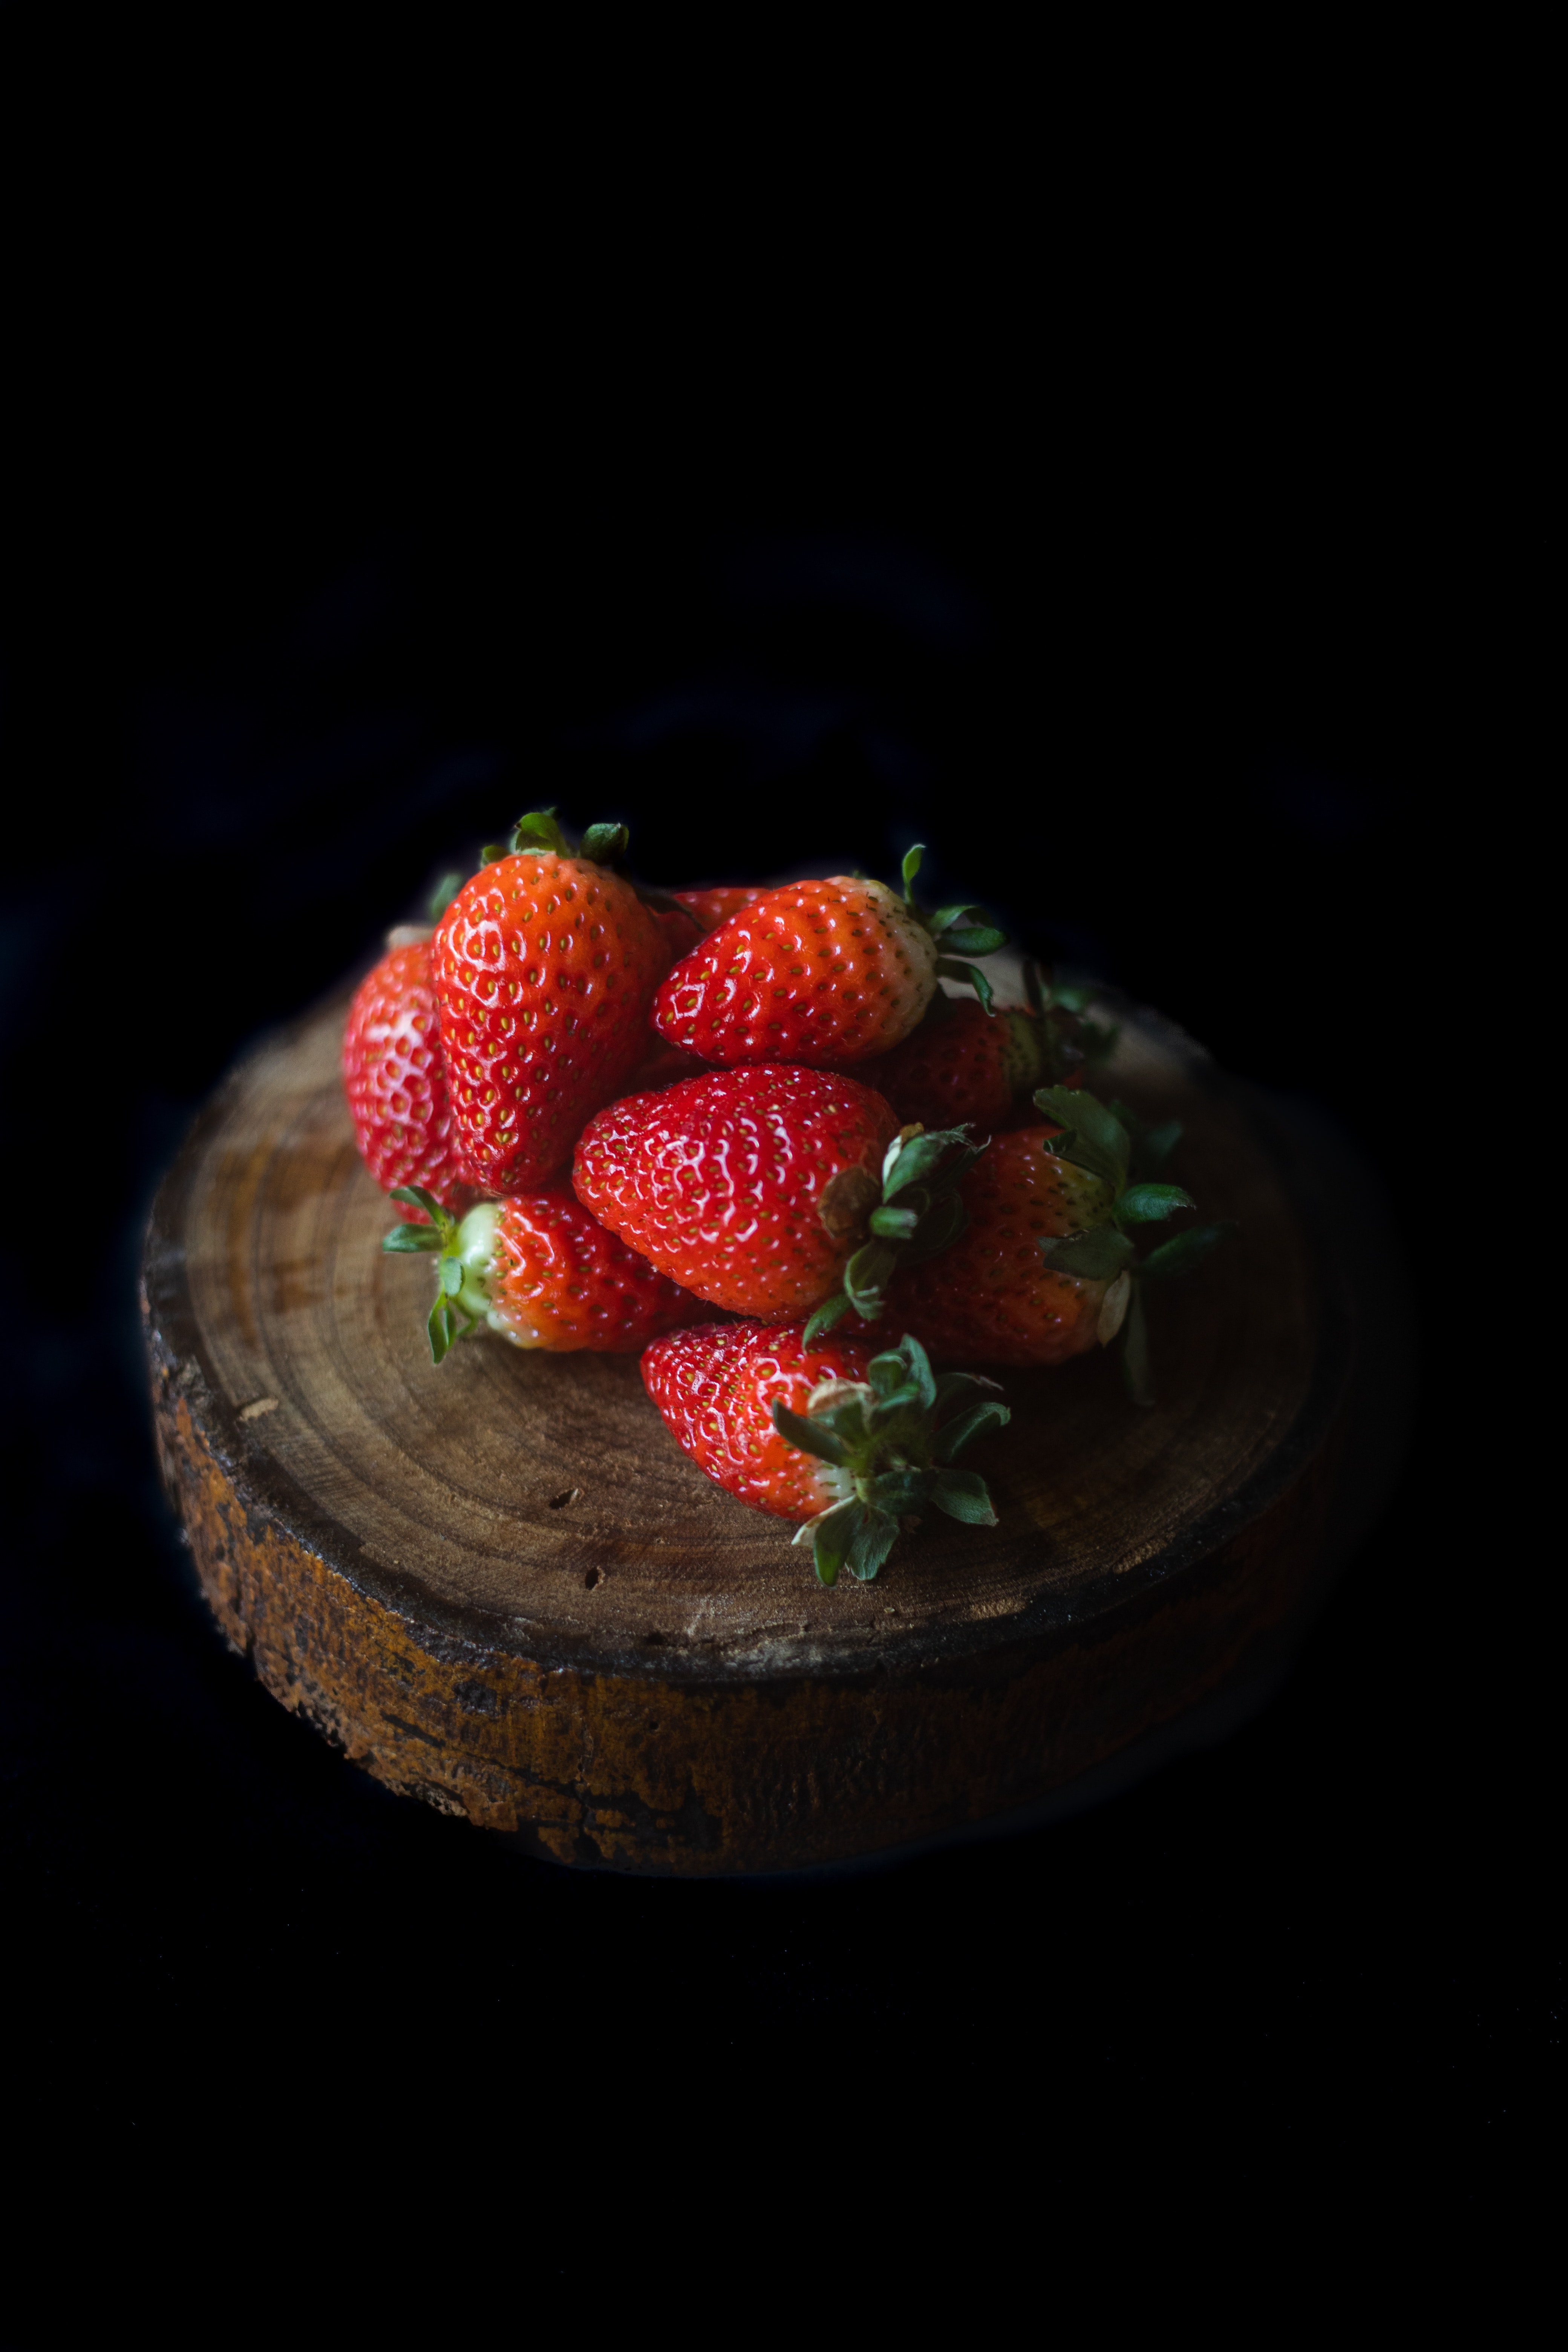
fruit, food, dishware, ingredient, strawberry, tableware, recipe, serveware, staple food, natural foods, liquid, strawberries, berry, cuisine, plate, dish, serving tray, superfood, produce, garnish, platter, sweetness, accessory fruit, darkness, frutti di bosco, still life photography, baked goods, seedless fruit, still life, rectangle, cooking, la carte food, recreation, Superfruit, dessert, art